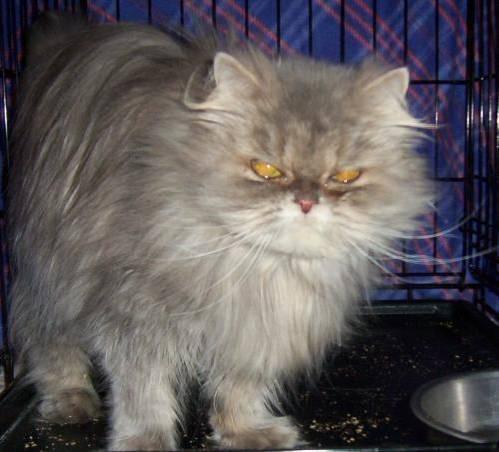
cat